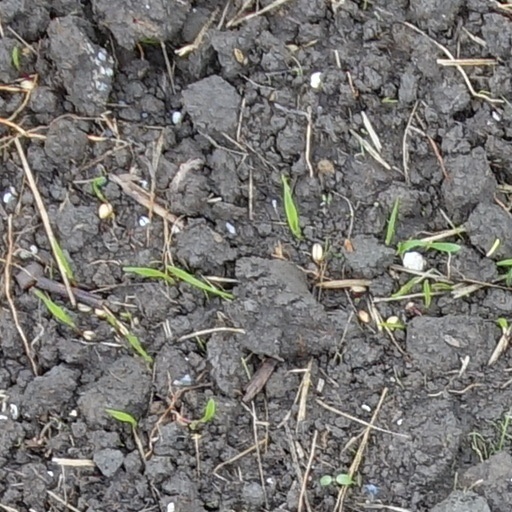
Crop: wheat